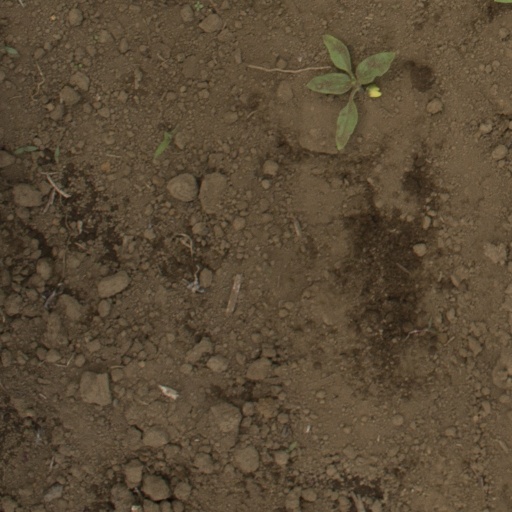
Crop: Jerusalem artichoke